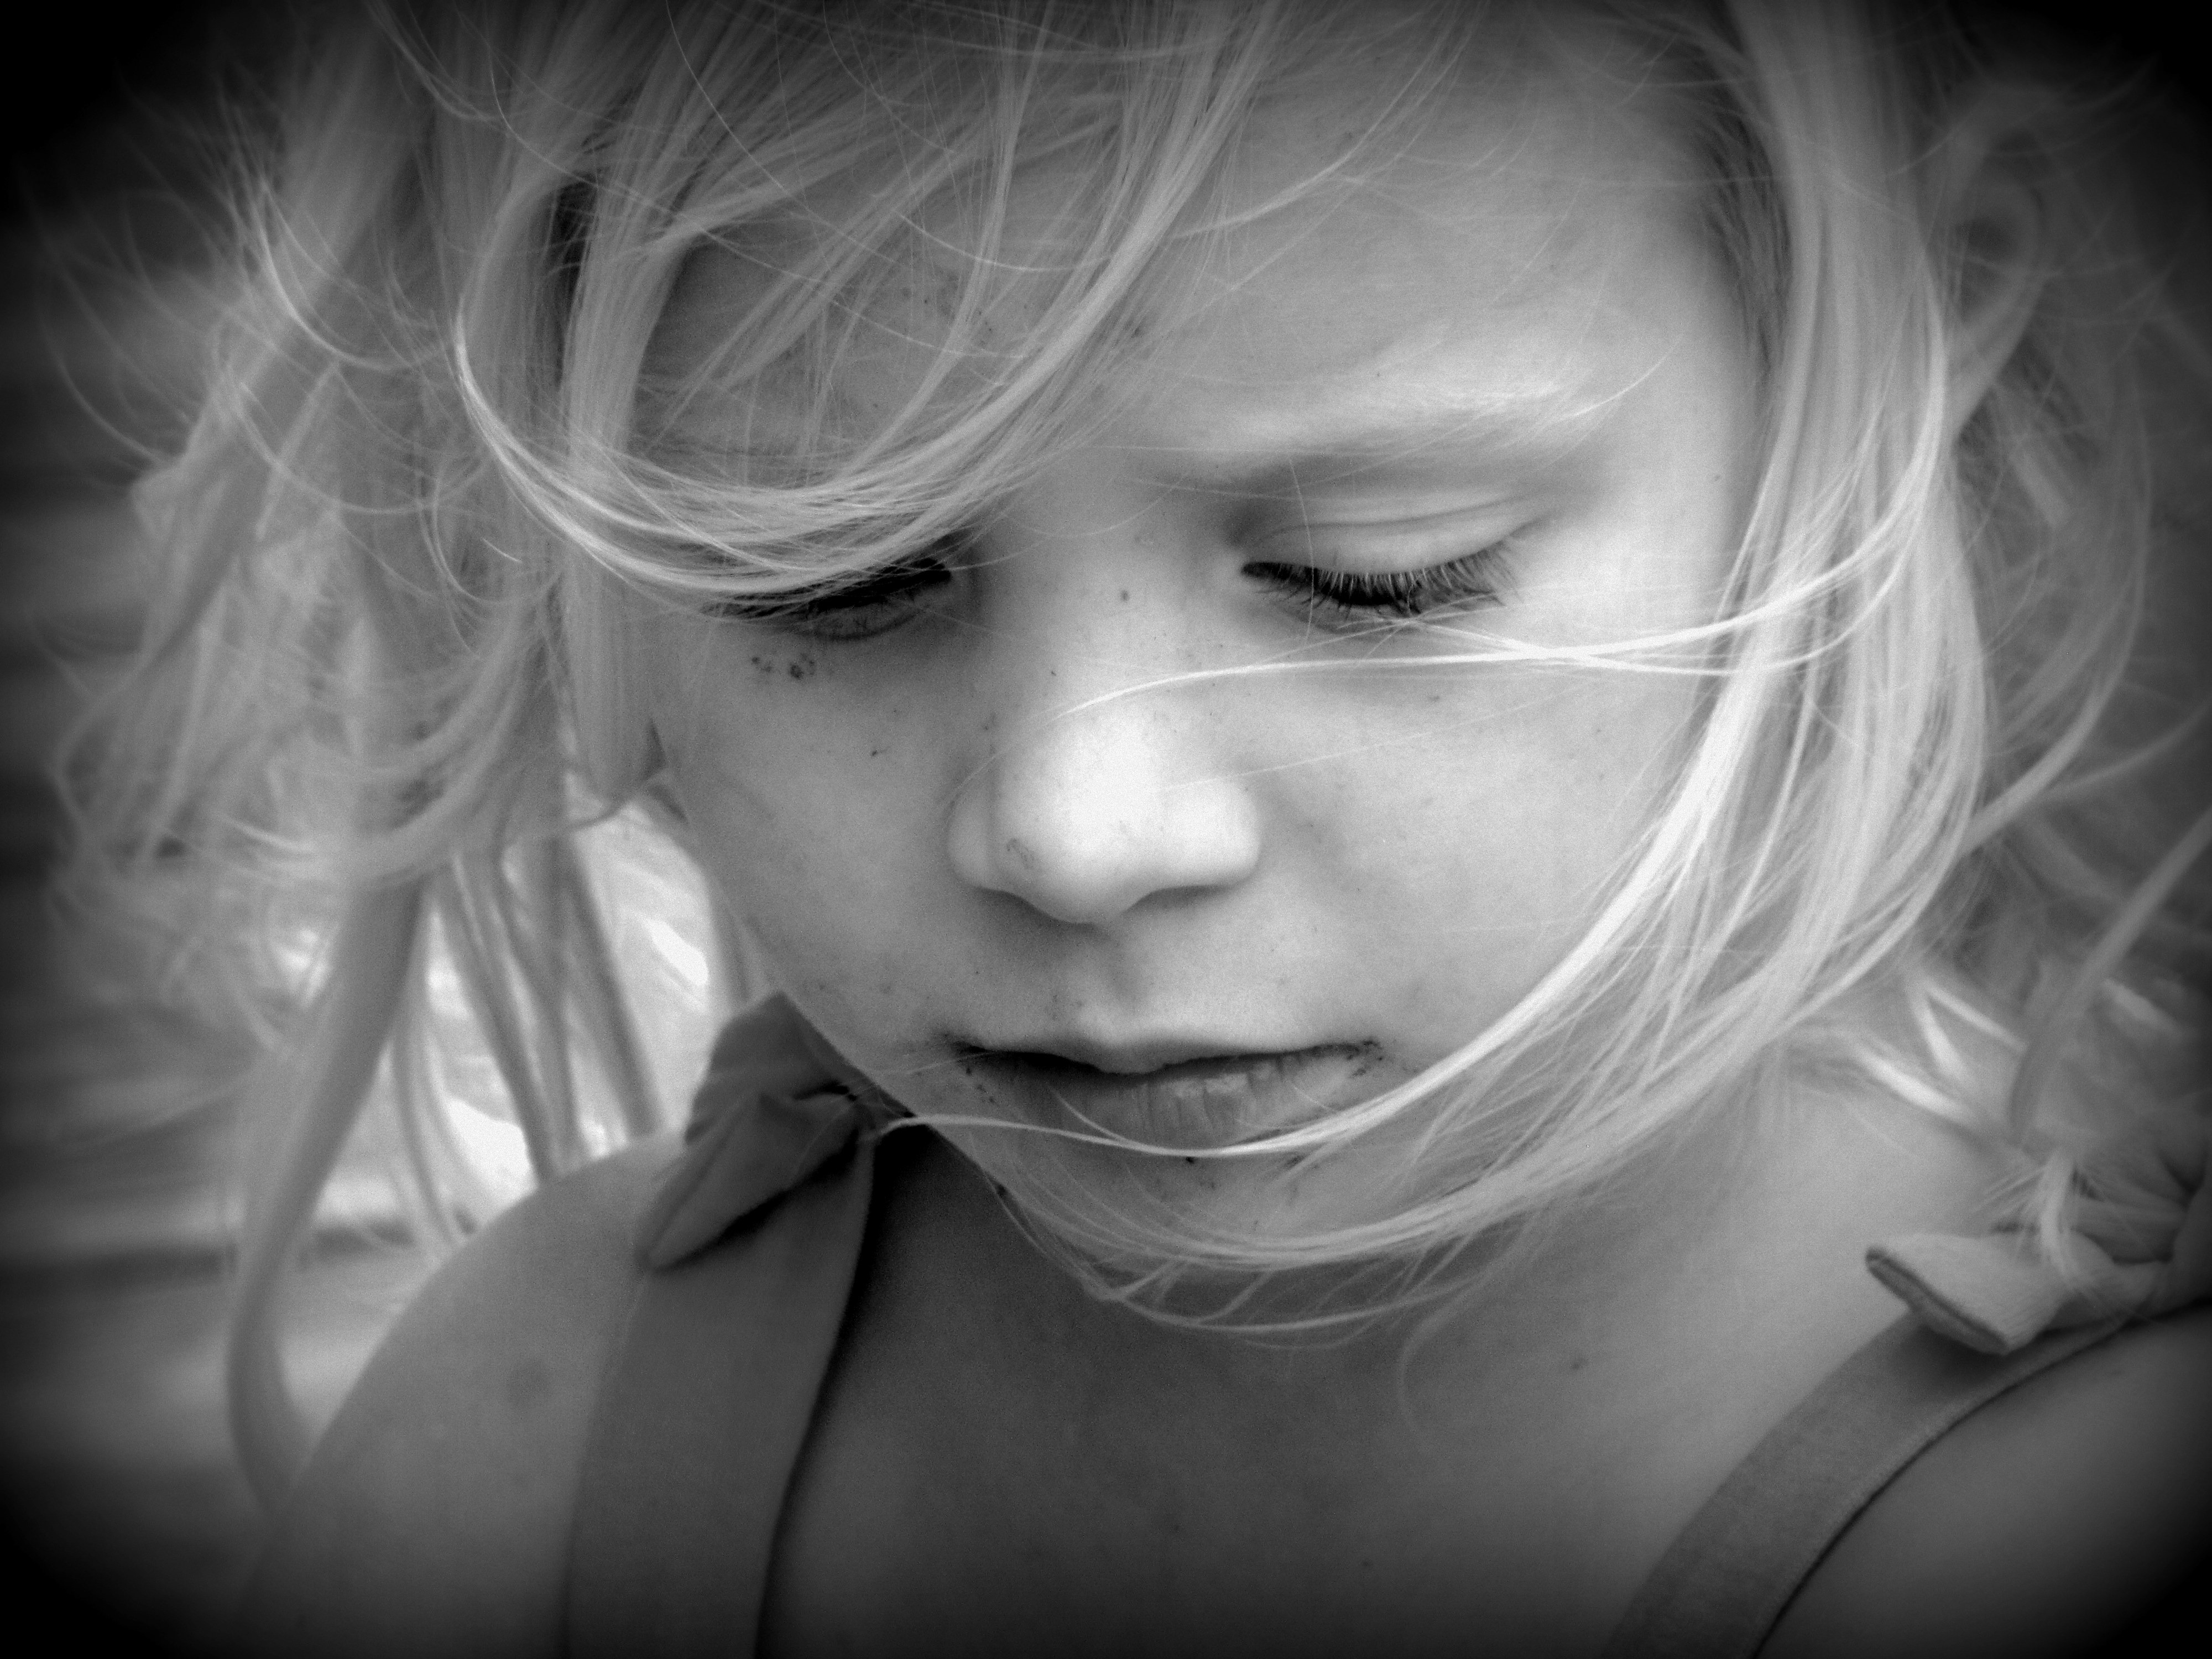
person, black and white, people, girl, white, photography, sweet, kid, cute, female, portrait, model, young, child, darkness, black, monochrome, facial expression, childhood, smile, mouth, close up, face, innocent, eye, head, little, skin, beauty, expression, blond, organ, adorable, emotion, positive, preschool, brown hair, monochrome photography, portrait photography